Sword and Spurs of Giampietro Proti

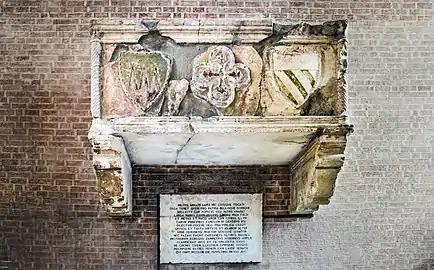
Tomb of Giampietro de Proti inside Vicenza's cathedral

Giampietro de Proti was an Italian politician and a significant military figure, particularly known from the tumultuous events in Vicenza and Venice in 1404. Born into a prominent family (Jacopo Dal Verme among his ancestors), he was also related to the major noble families in his hometown, including the Thiene, the Sesso and the Loschi.